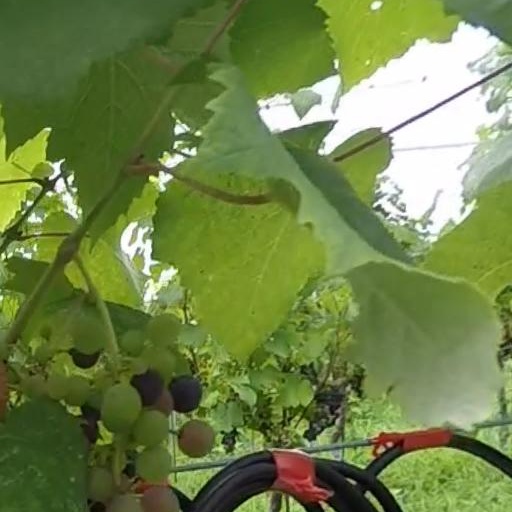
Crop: grape